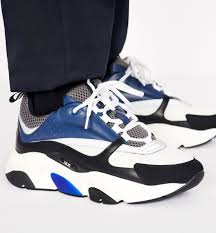
Label: Sneaker